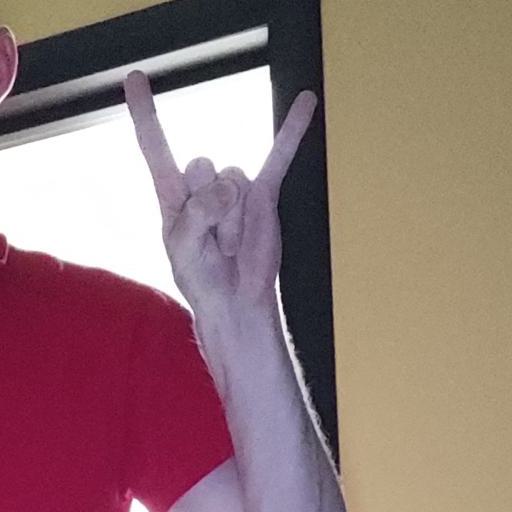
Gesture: rock